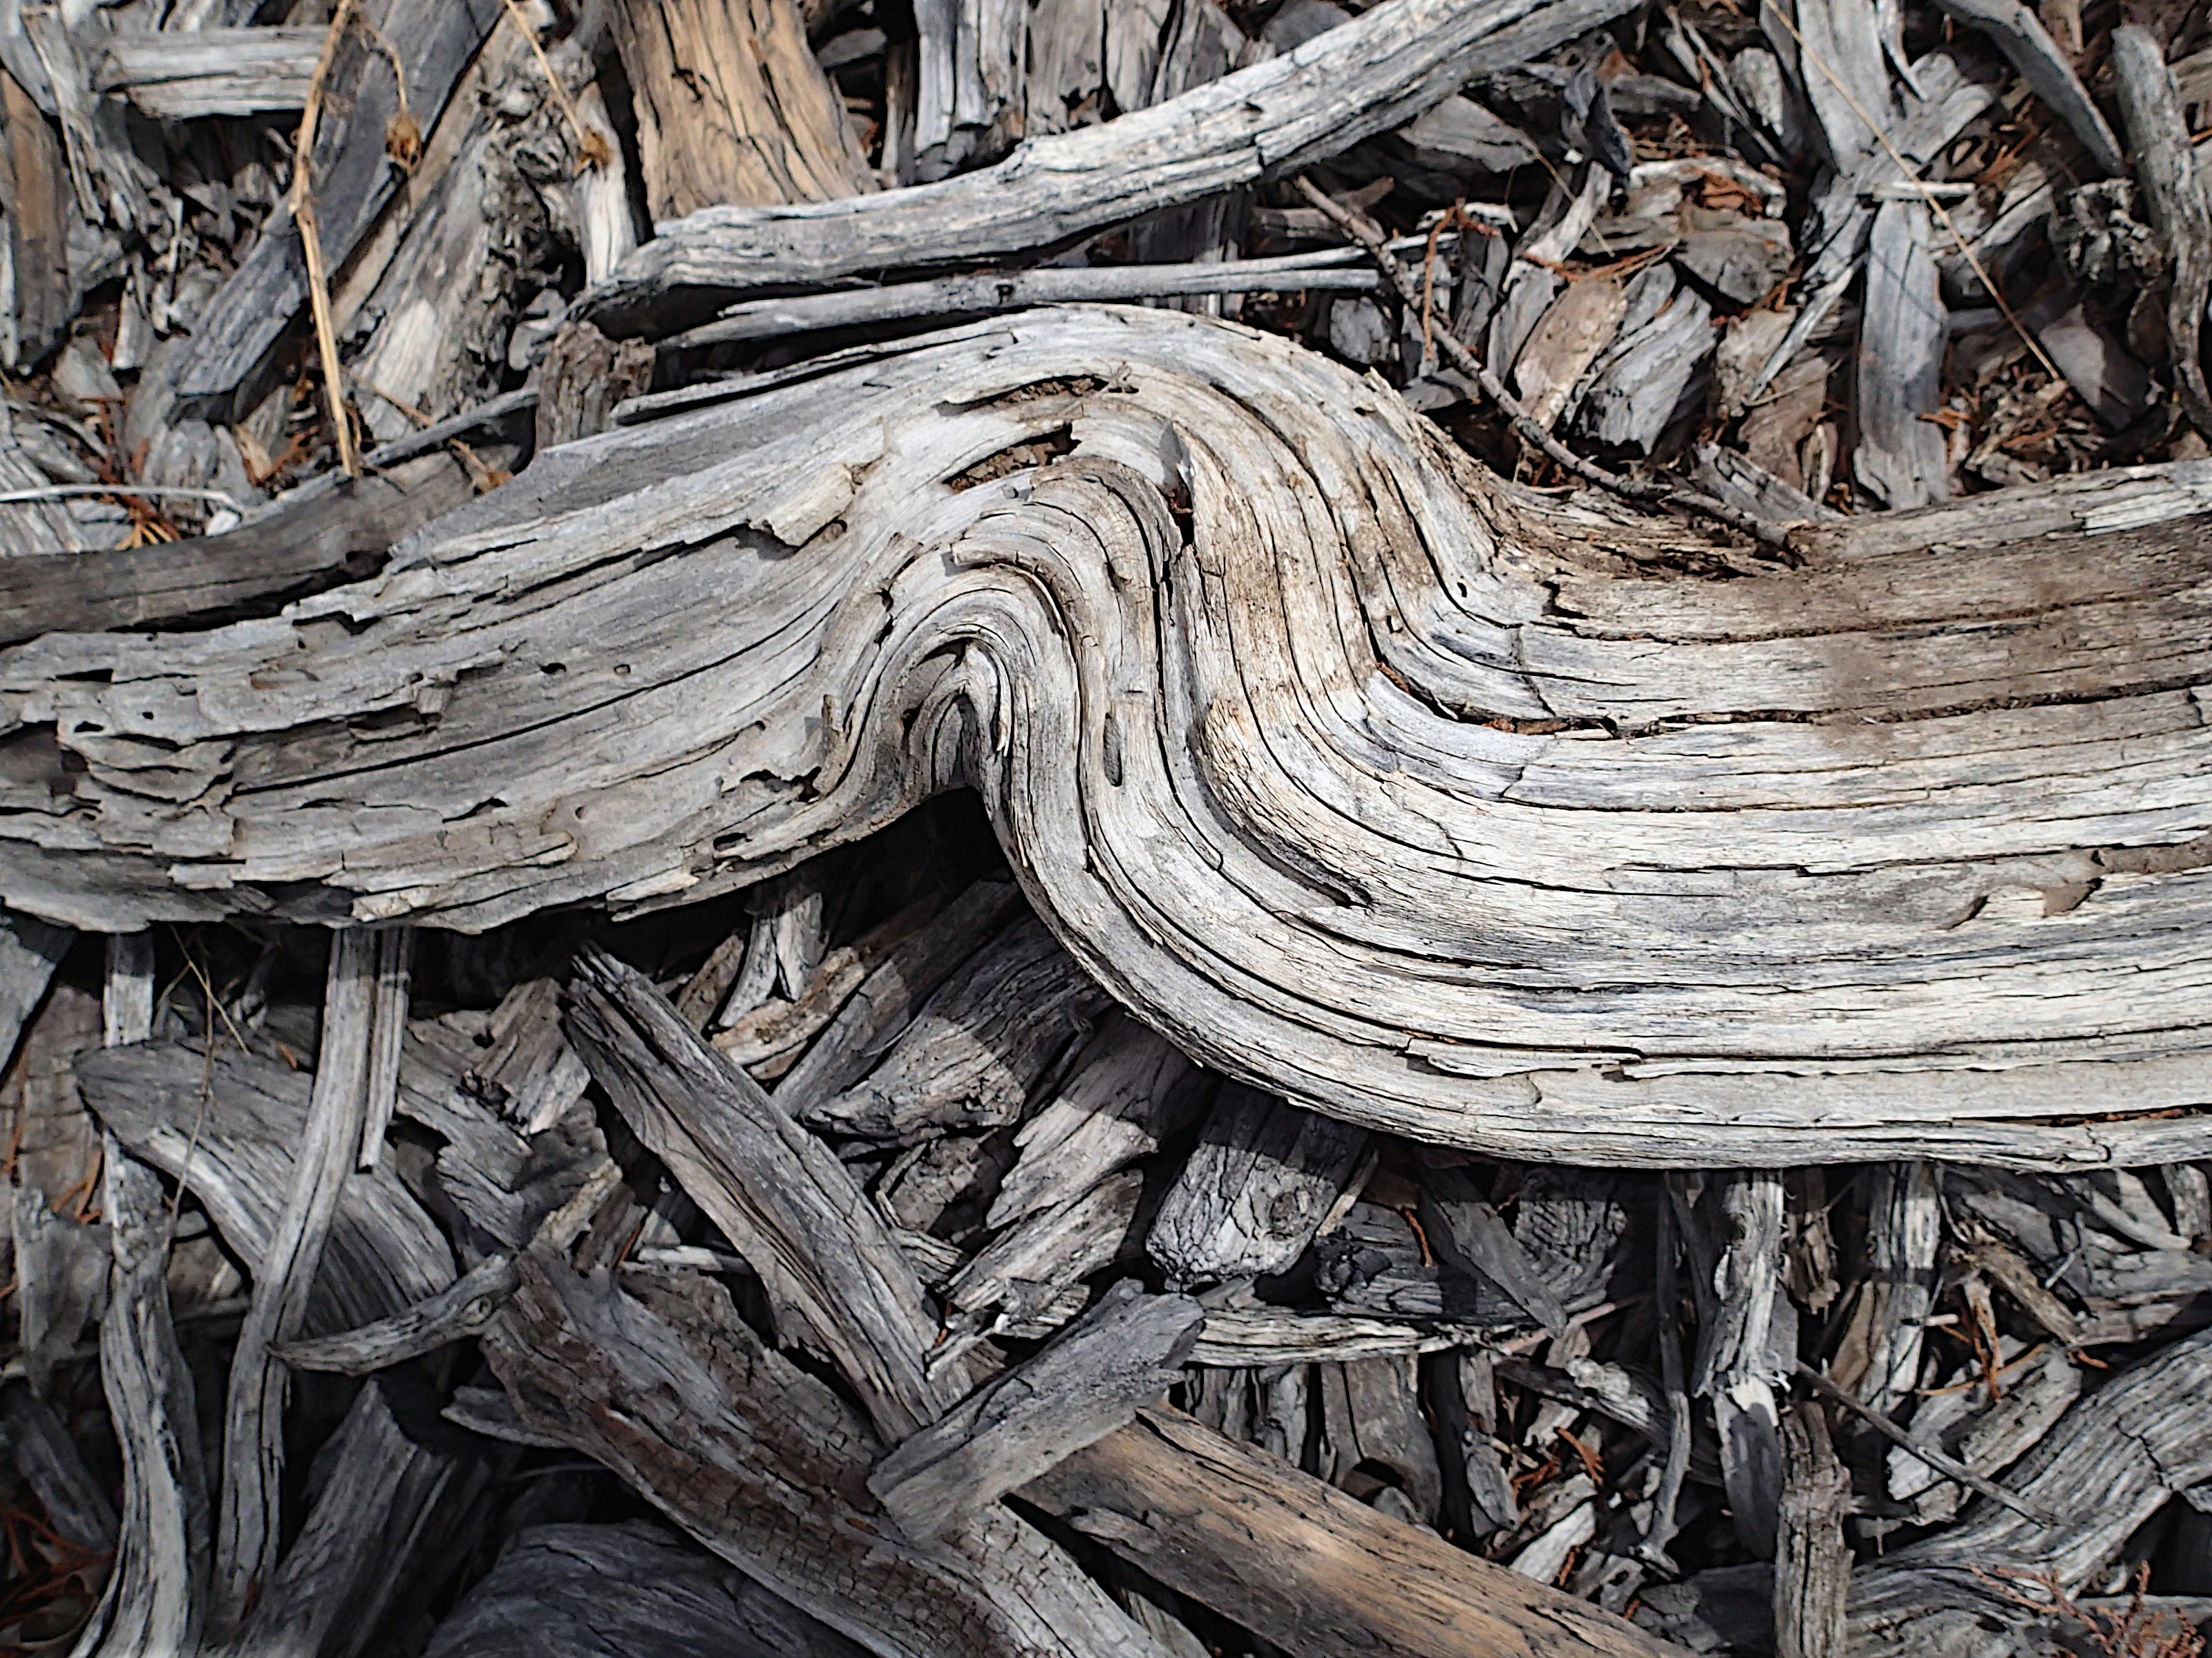
tree, wood, material, rubble, iron, scrap